Dukedom of Bronte

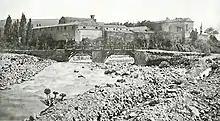
Castello di Maniace in 1885, showing the old bridge over the River Saraceno, built by one of the dukes, on which tolls were levied from crossing traffic

The 4th Duke bequeathed the duchy to his 4th son Sir Alexander Nelson Hood, 5th Duke of Bronte (1854–1937) ("Alec"), who aged 14 had been on the 1868 visit. He was sent by his father to Maniace in 1873 aged 19 to manage the estate, being known there during his father's lifetime as the "Duchino" ("little duke"). On his father's death he was bequeathed the dukedom, becoming the 5th Duke. "Discreetly homosexual" and a "great admirer of Mussolini and the Fascist regime", he was well-respected and liked by the inhabitants, and spent six months of each year resident in Maniace until his old age. He was thus the first of his family to make the Castello di Maniace his home. He built himself a palatial villa named "La Falconara" at Taormina on the coast, 40 km to the east on the other side of Etna, already well-populated with fellow British expatriates and visitors, and with his close friend and frequent guest the writer Robert Hichens he helped to establish Taormina as a "holiday resort for wealthy homosexuals from Northern Europe". His English career was as a courtier to King George V, whom he entertained at "La Falconara" in April 1925. He died unmarried, and was ultimately buried at Maniace in the ducal cemetery, created by him.